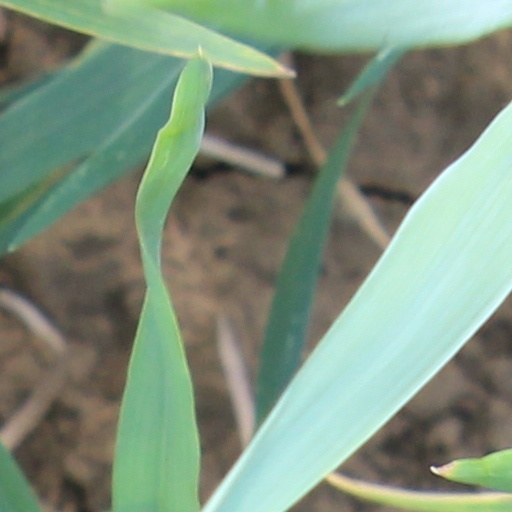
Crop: wheat